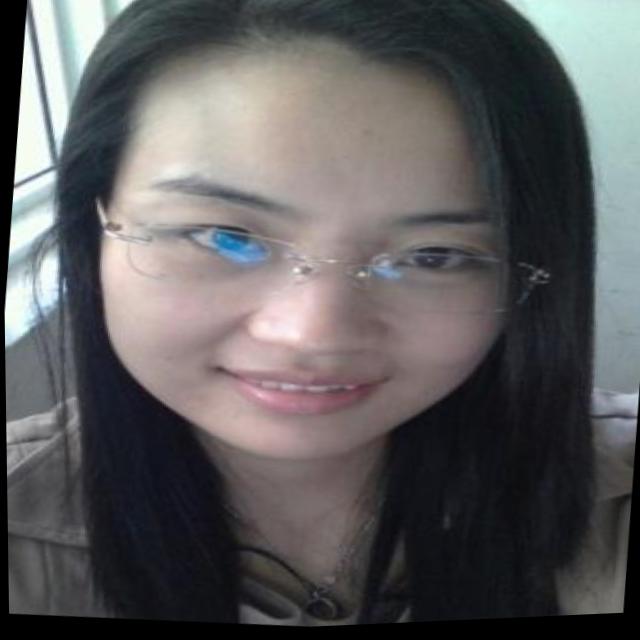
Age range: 21-44